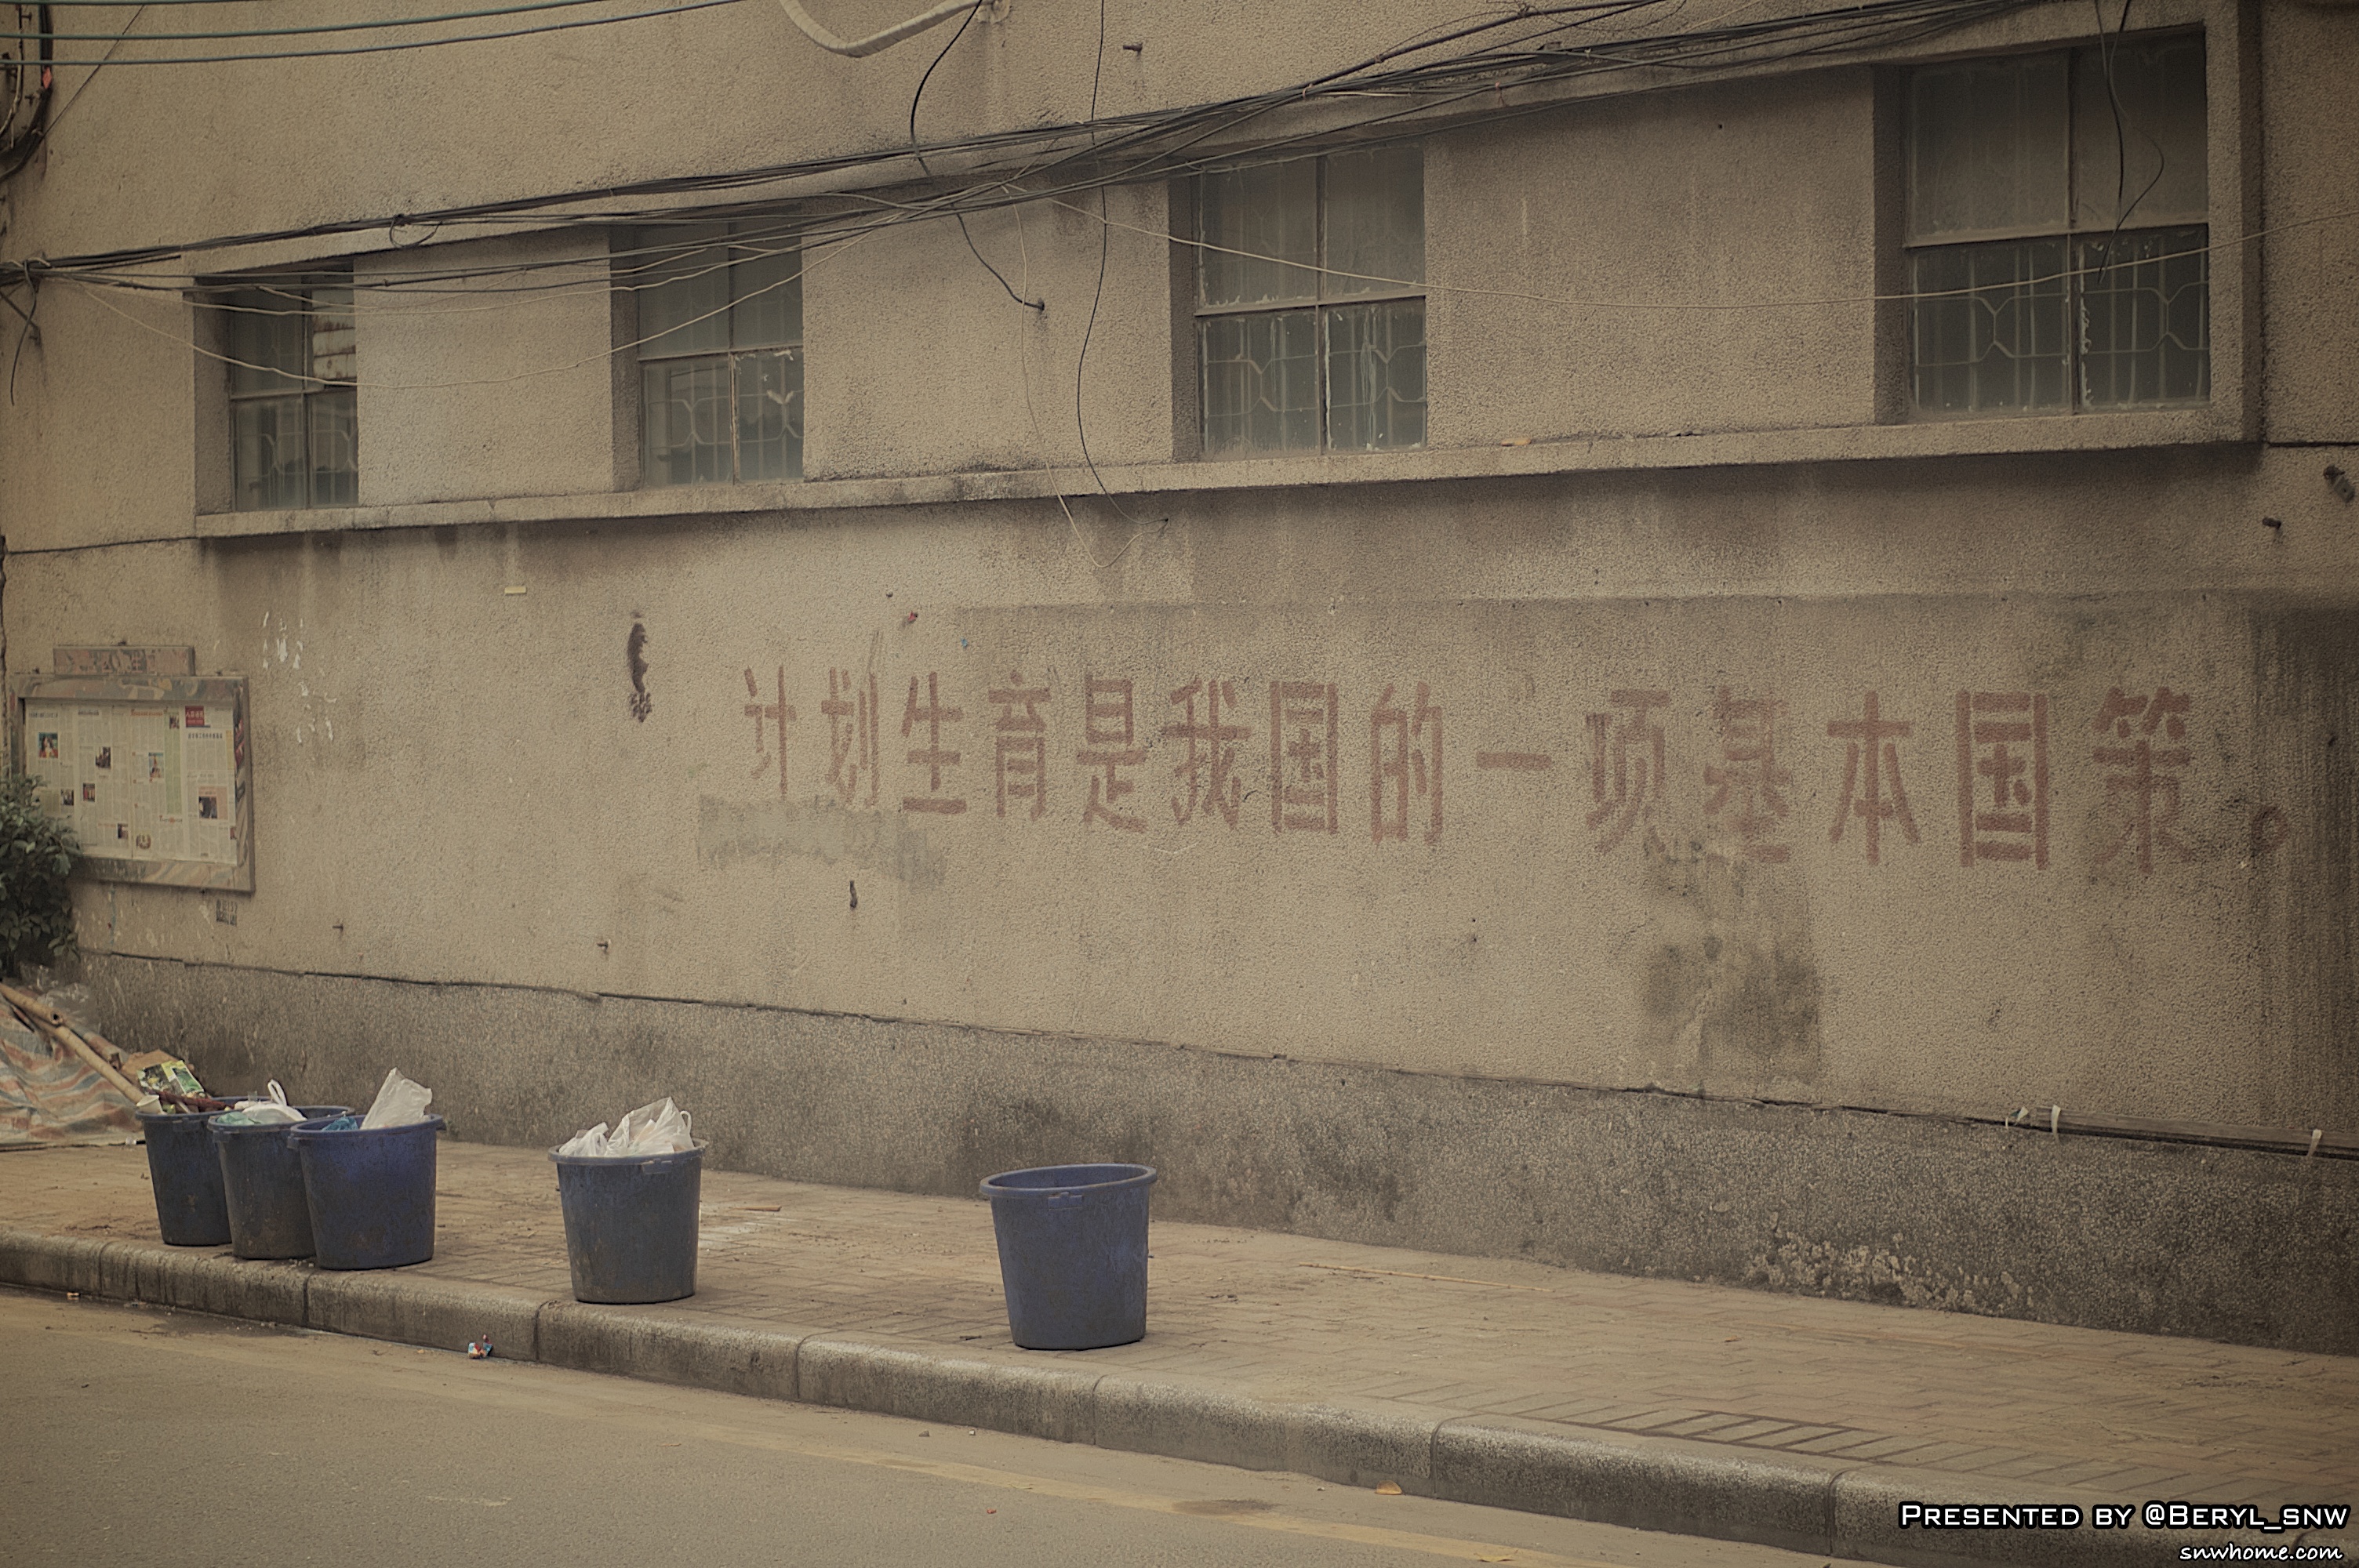
creative, road, street, wall, village, chinese, student, nikon, art, university, collage, canton, school, china, d70, daily, gdut, urban area